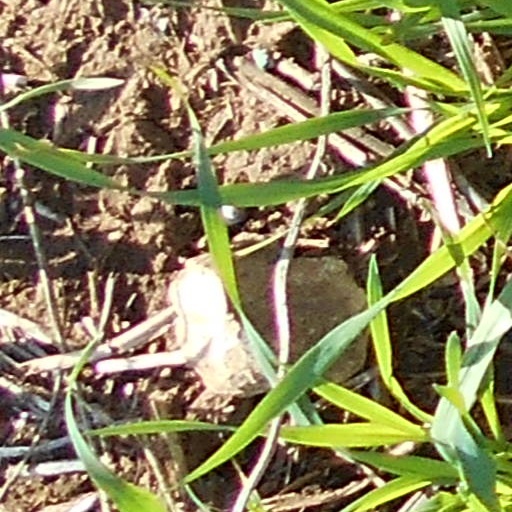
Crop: wheat